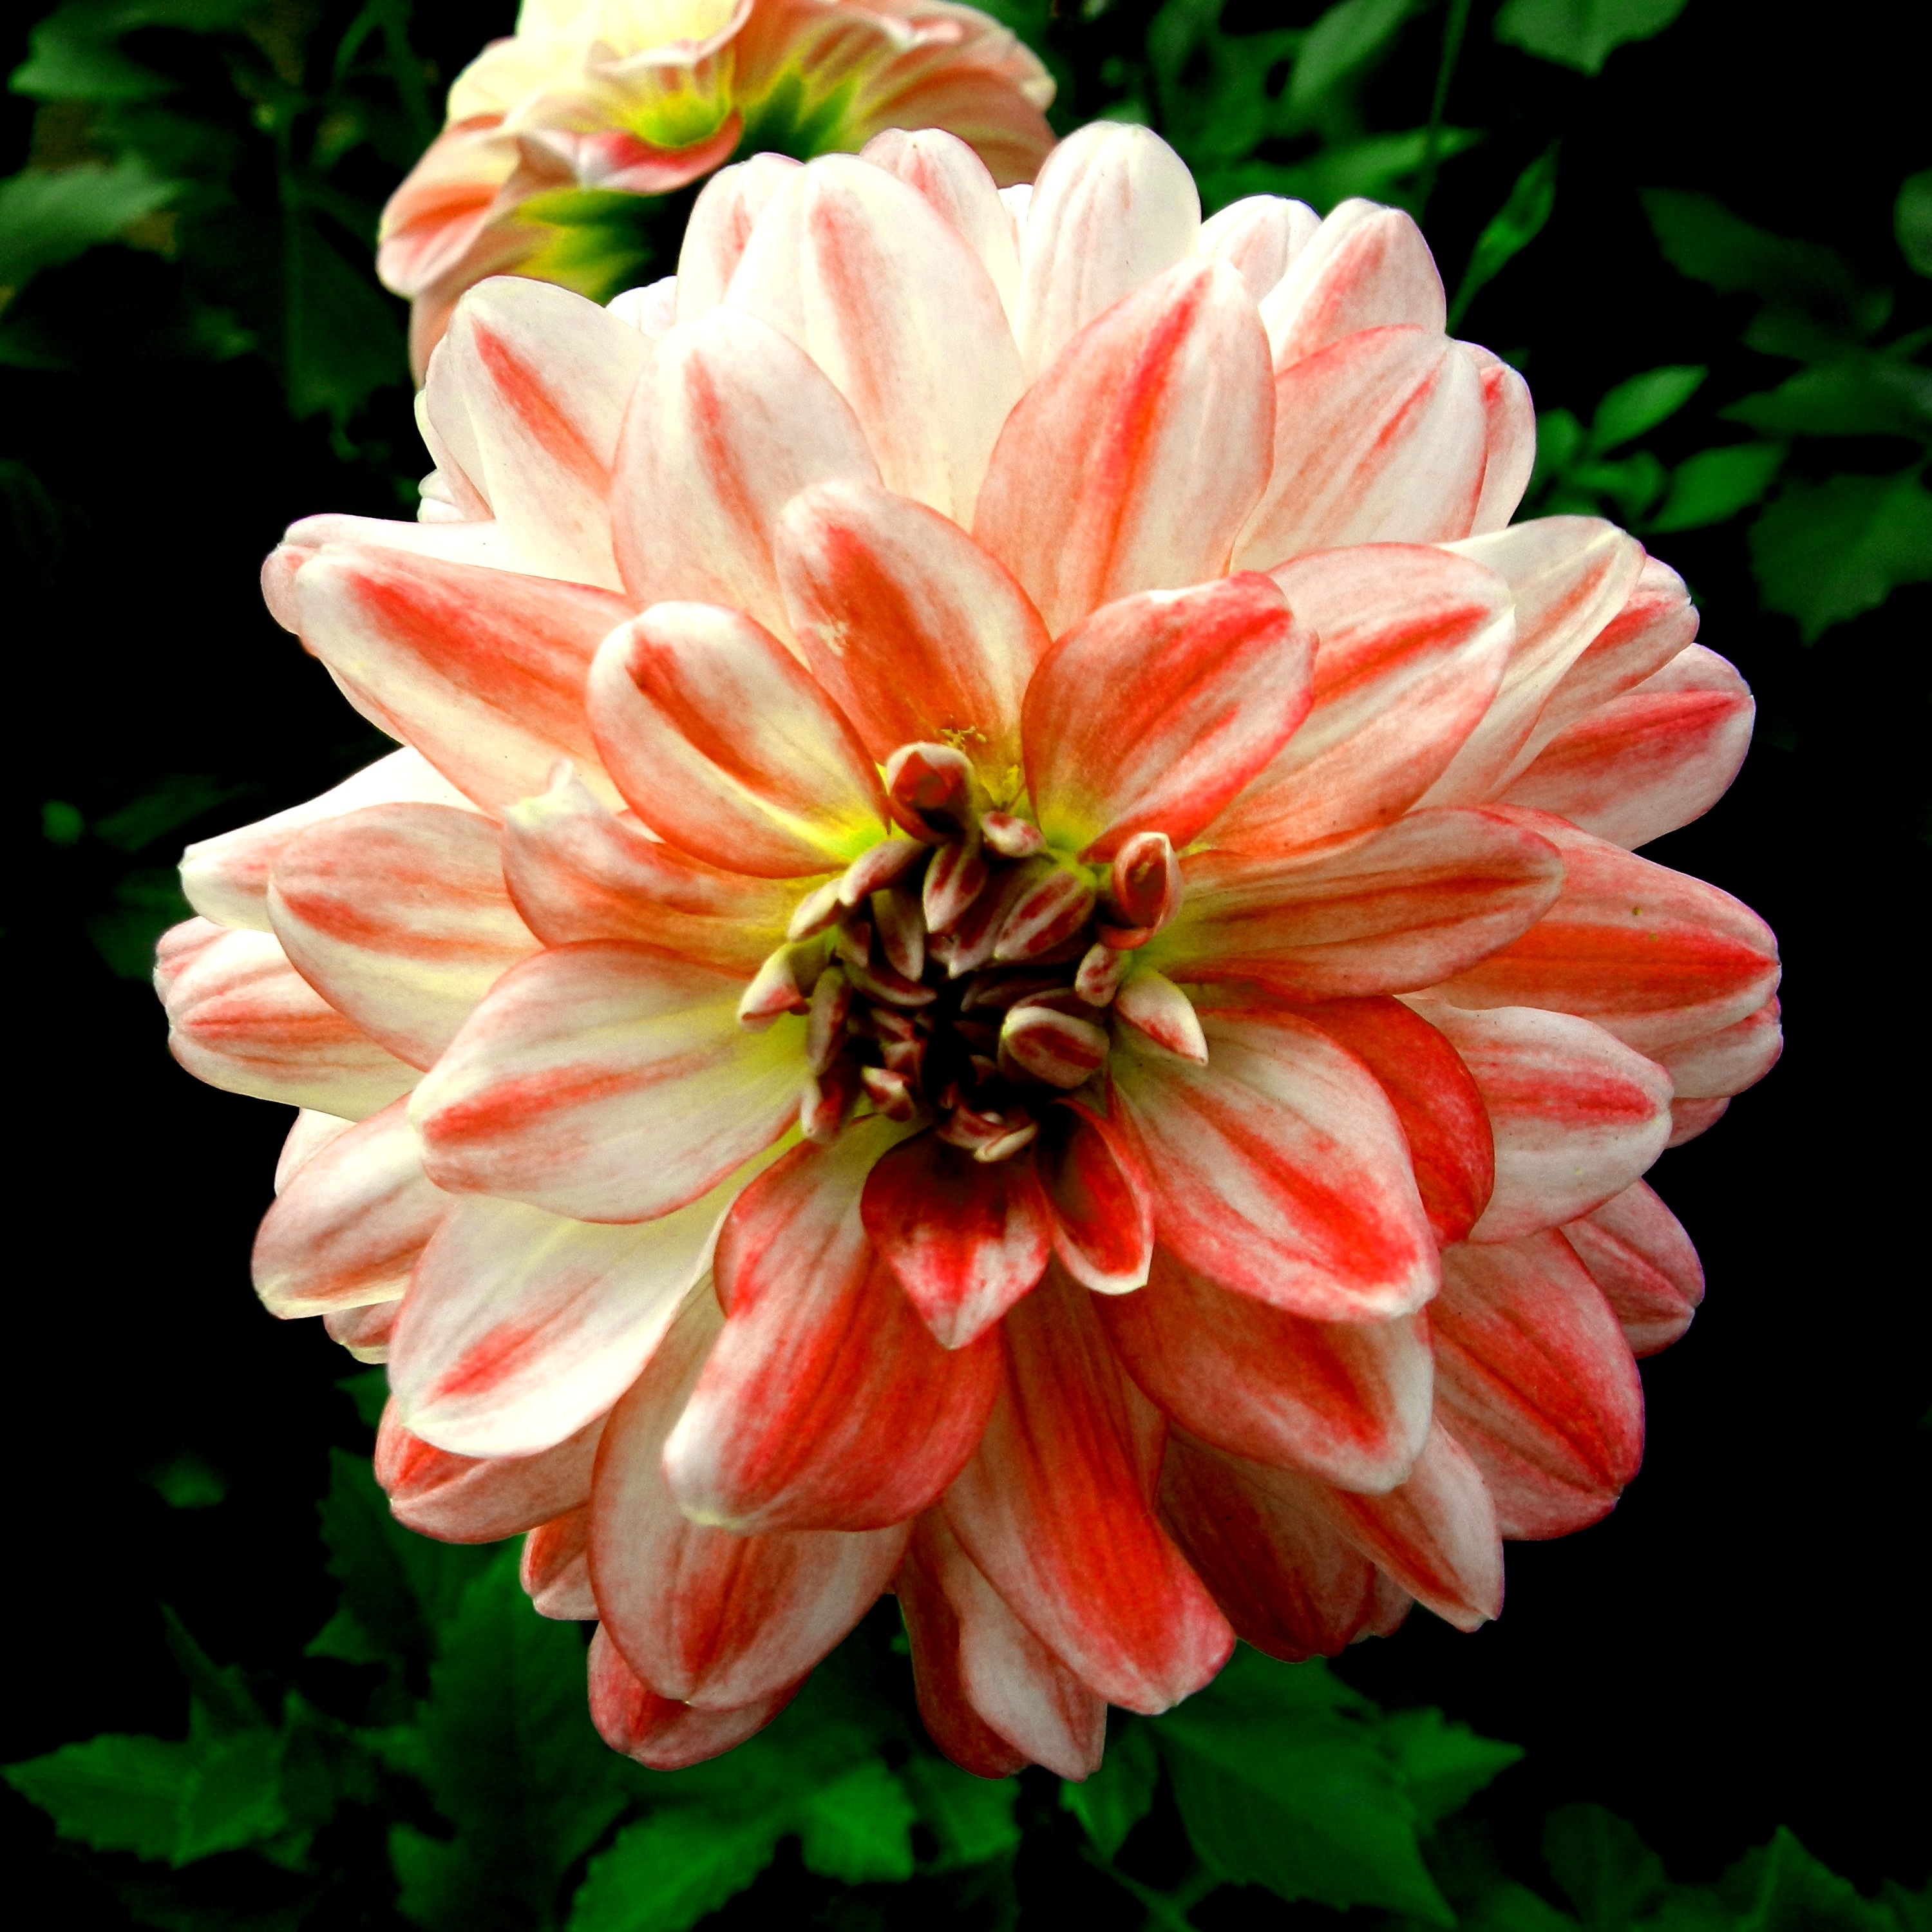
plant, flower, petal, orange, flowers, dahlia, flowering plant, daisy family, asterales, annual plant, land plant, chrysanths